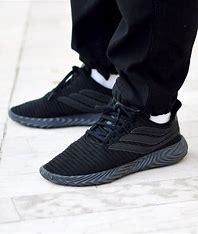
Brand: Adidas
Model: Sobakov